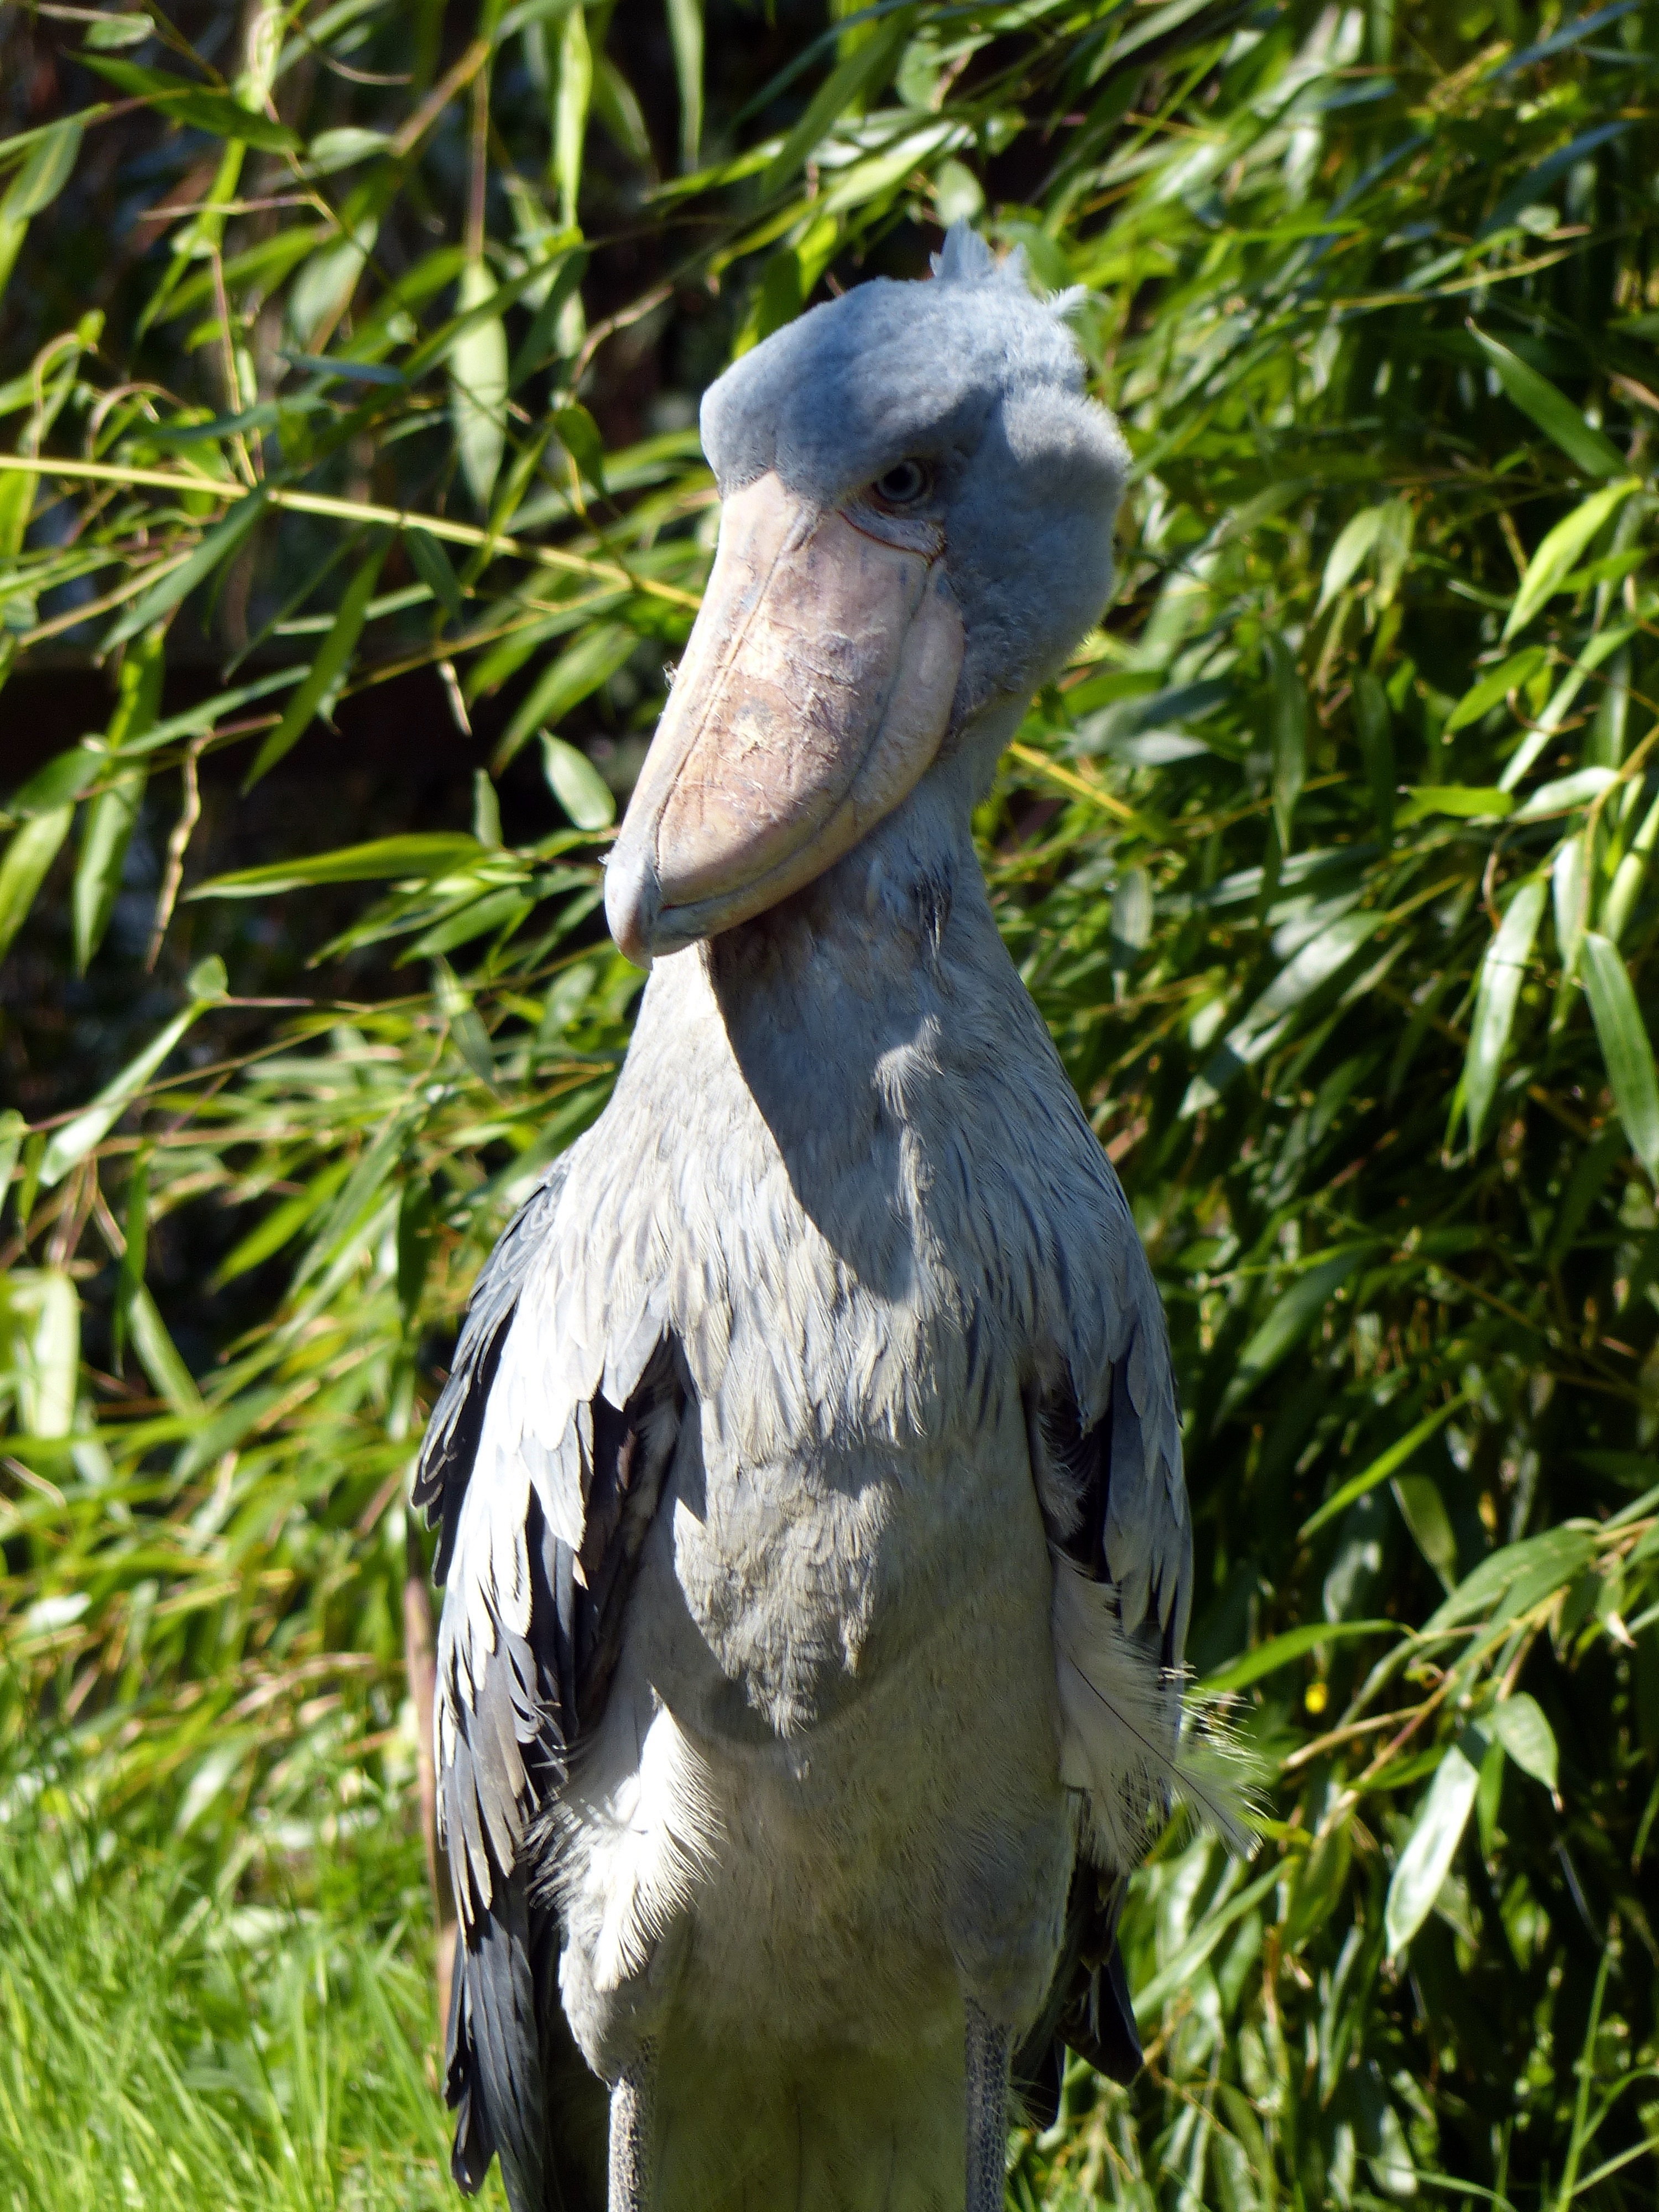
bird, animal, seabird, wildlife, zoo, beak, feather, fauna, stork, plumage, vertebrate, bill, vulture, wildlife photography, big bird, shoebill, large beak, ciconiiformes